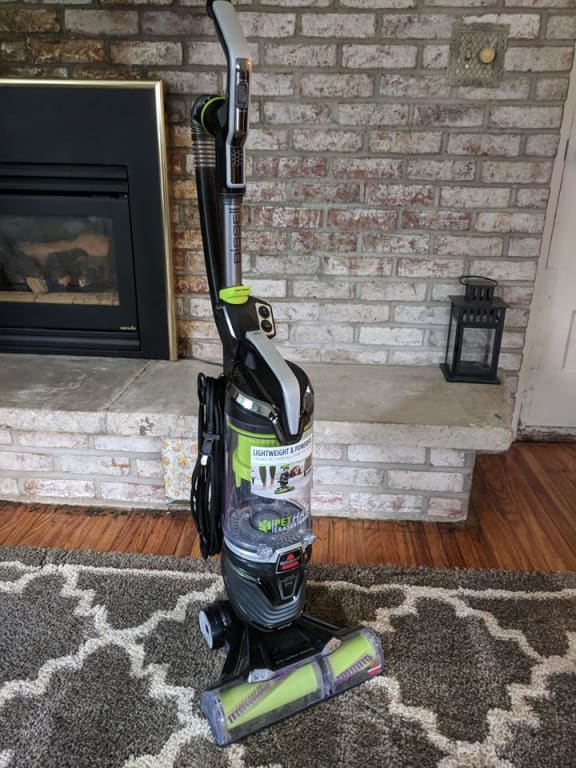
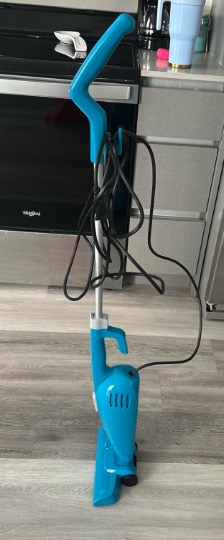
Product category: items_vacuum
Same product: no